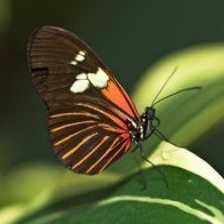
Species: RED CRACKER